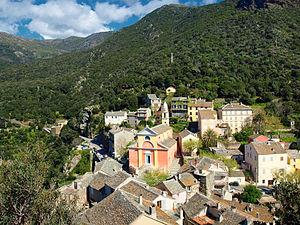
Nonza est une commune française située dans la circonscription départementale de la Haute-Corse et le territoire de la collectivité de Corse. Elle appartient à l'ancienne piève de Nonza dont elle était le chef-lieu, dans le Cap Corse.